L'onorata società

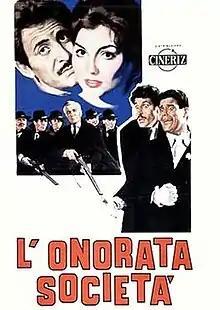
Film poster

L'onorata società is a 1961 Italian comedy film written and directed by Riccardo Pazzaglia. It was shown as part of a retrospective on Italian comedy at the 67th Venice International Film Festival.